Great Ormond Street (TV series)

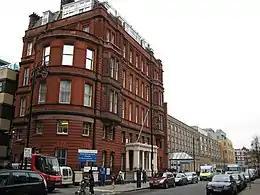
The Great Ormond Street Hospital in Central London

Great Ormond Street Hospital is a hospital specialising in the care of children in the district of Bloomsbury, Central London. It was founded in 1852 as the Hospital for Sick Children, making it the first hospital providing in-patient beds specifically for children in the English-speaking world. Today, the hospital still engages in pioneering work in children's medicine.